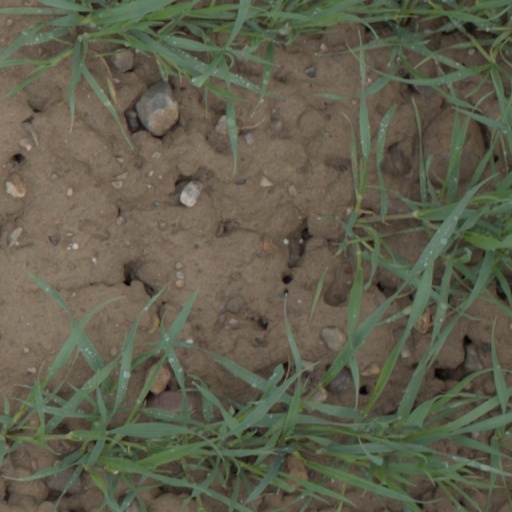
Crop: wheat